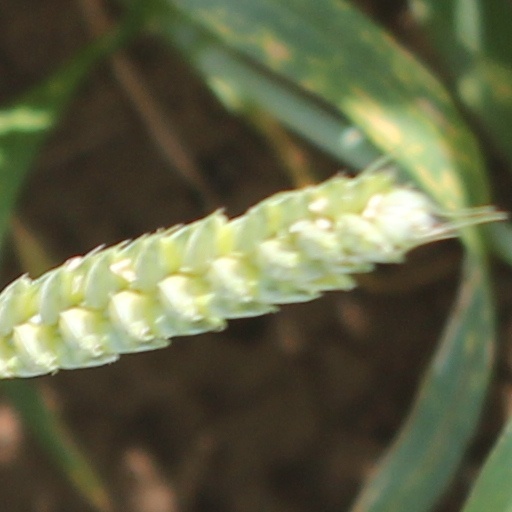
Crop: wheat